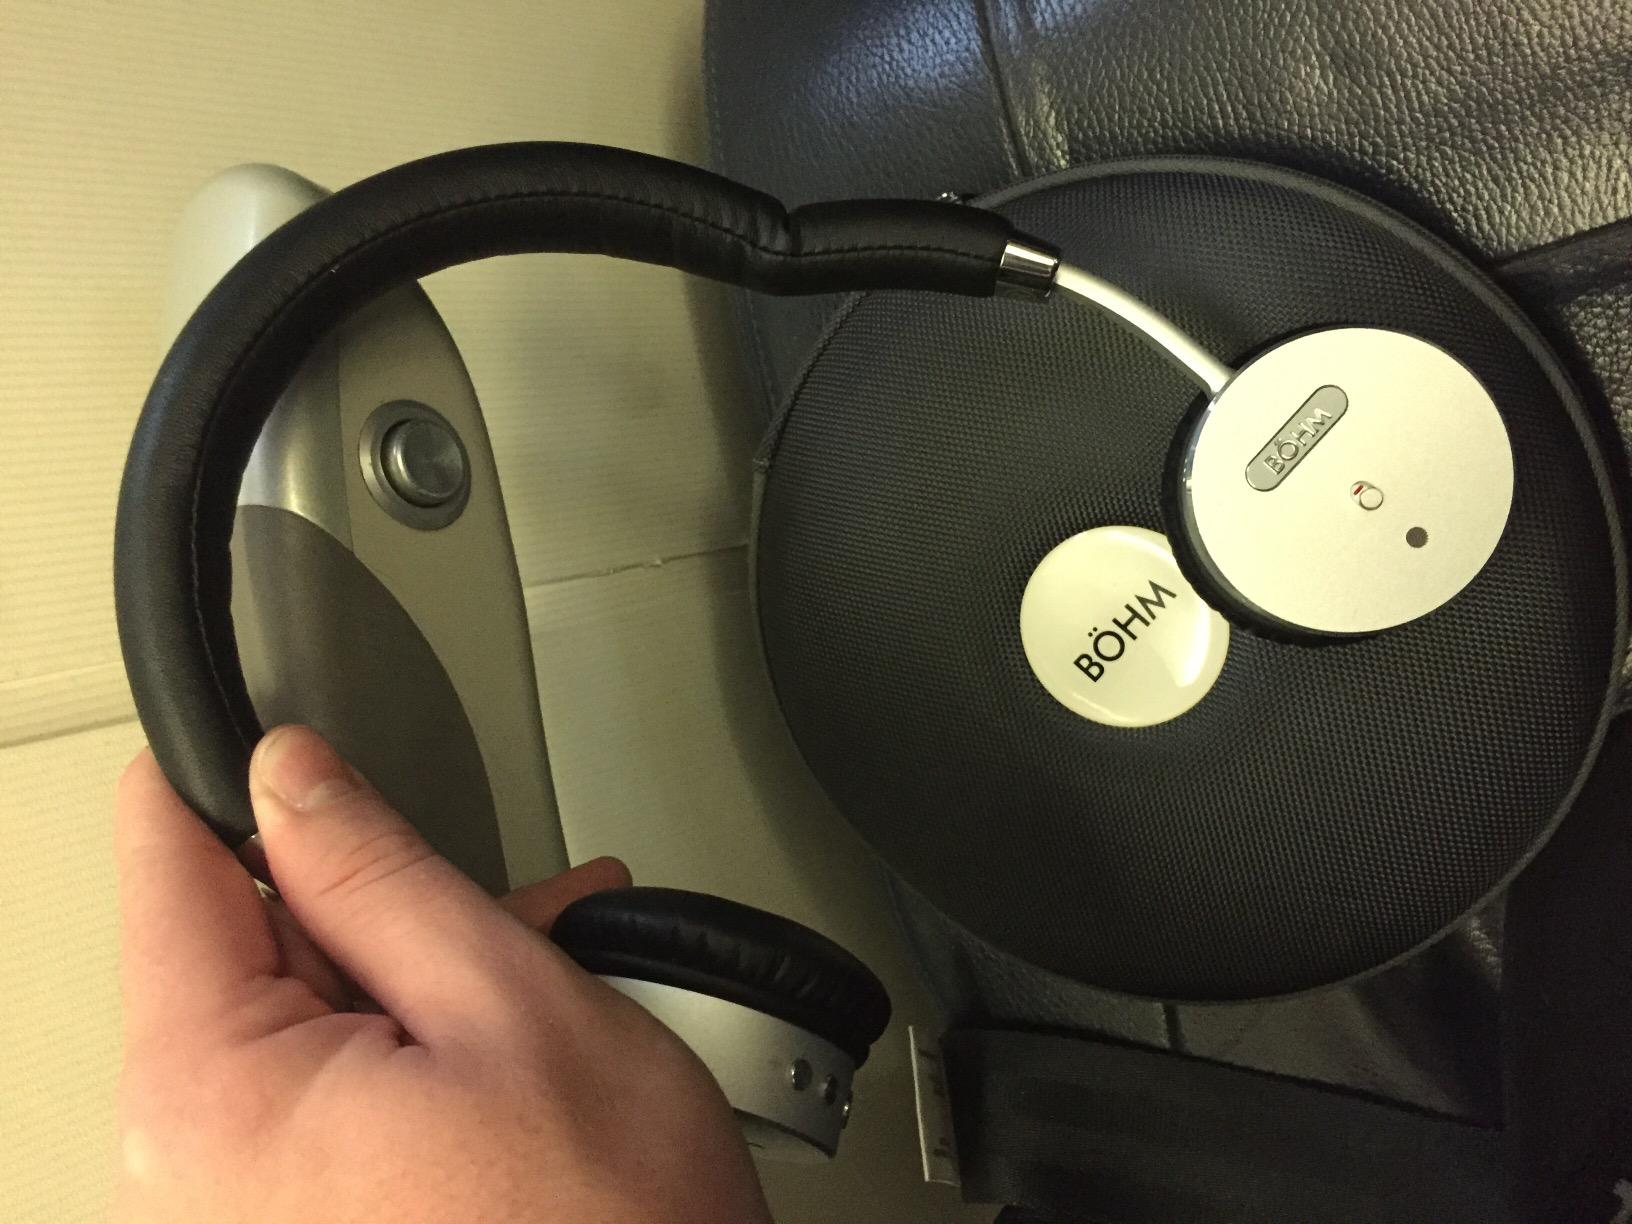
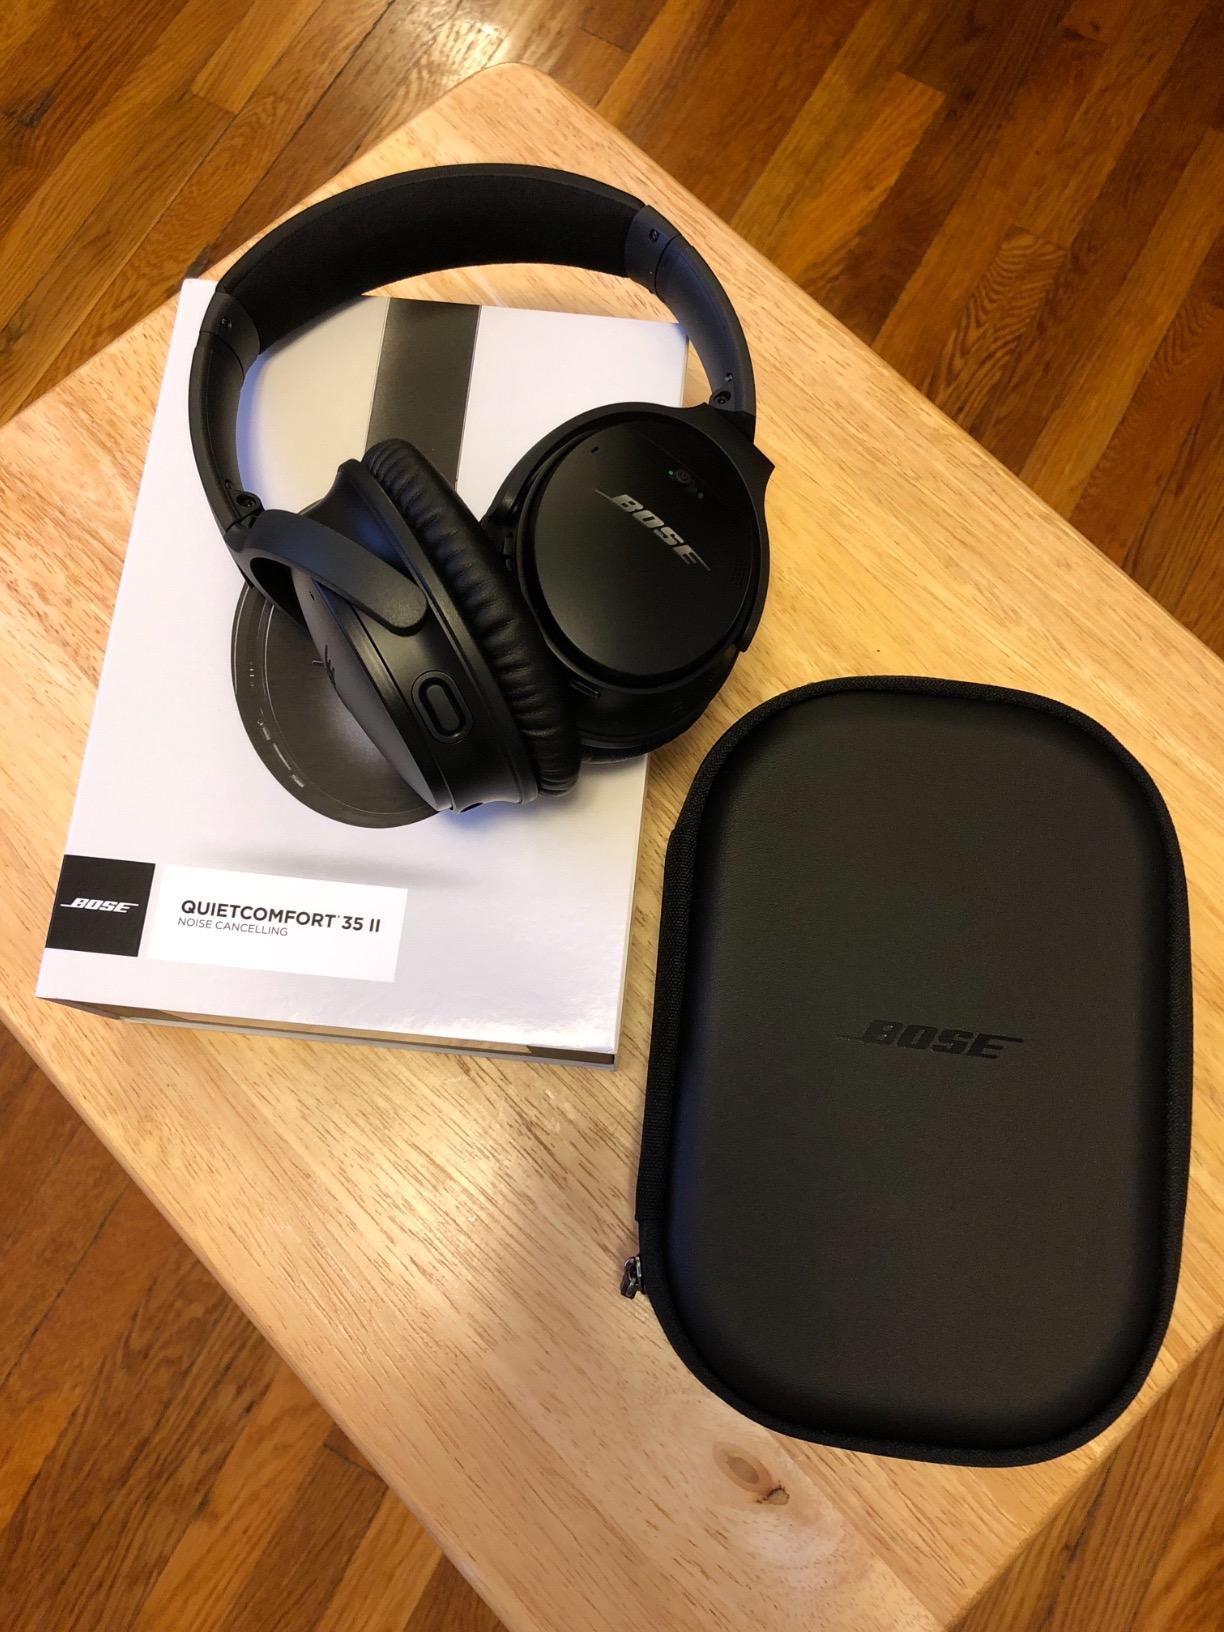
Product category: headphones
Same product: no